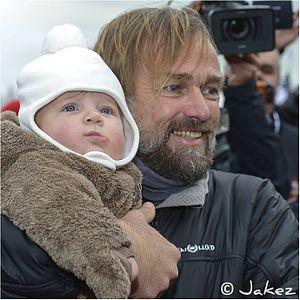
Javier Sansó, né le 2 avril 1969 à Palma de Majorque, est un navigateur et skipper professionnel espagnol. Il est surnommé « Bubi ».